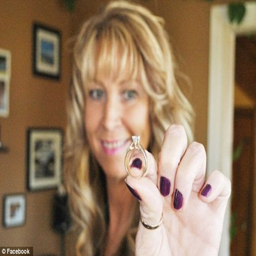
person , was ecstatic when she found out that the police had her engagement ring